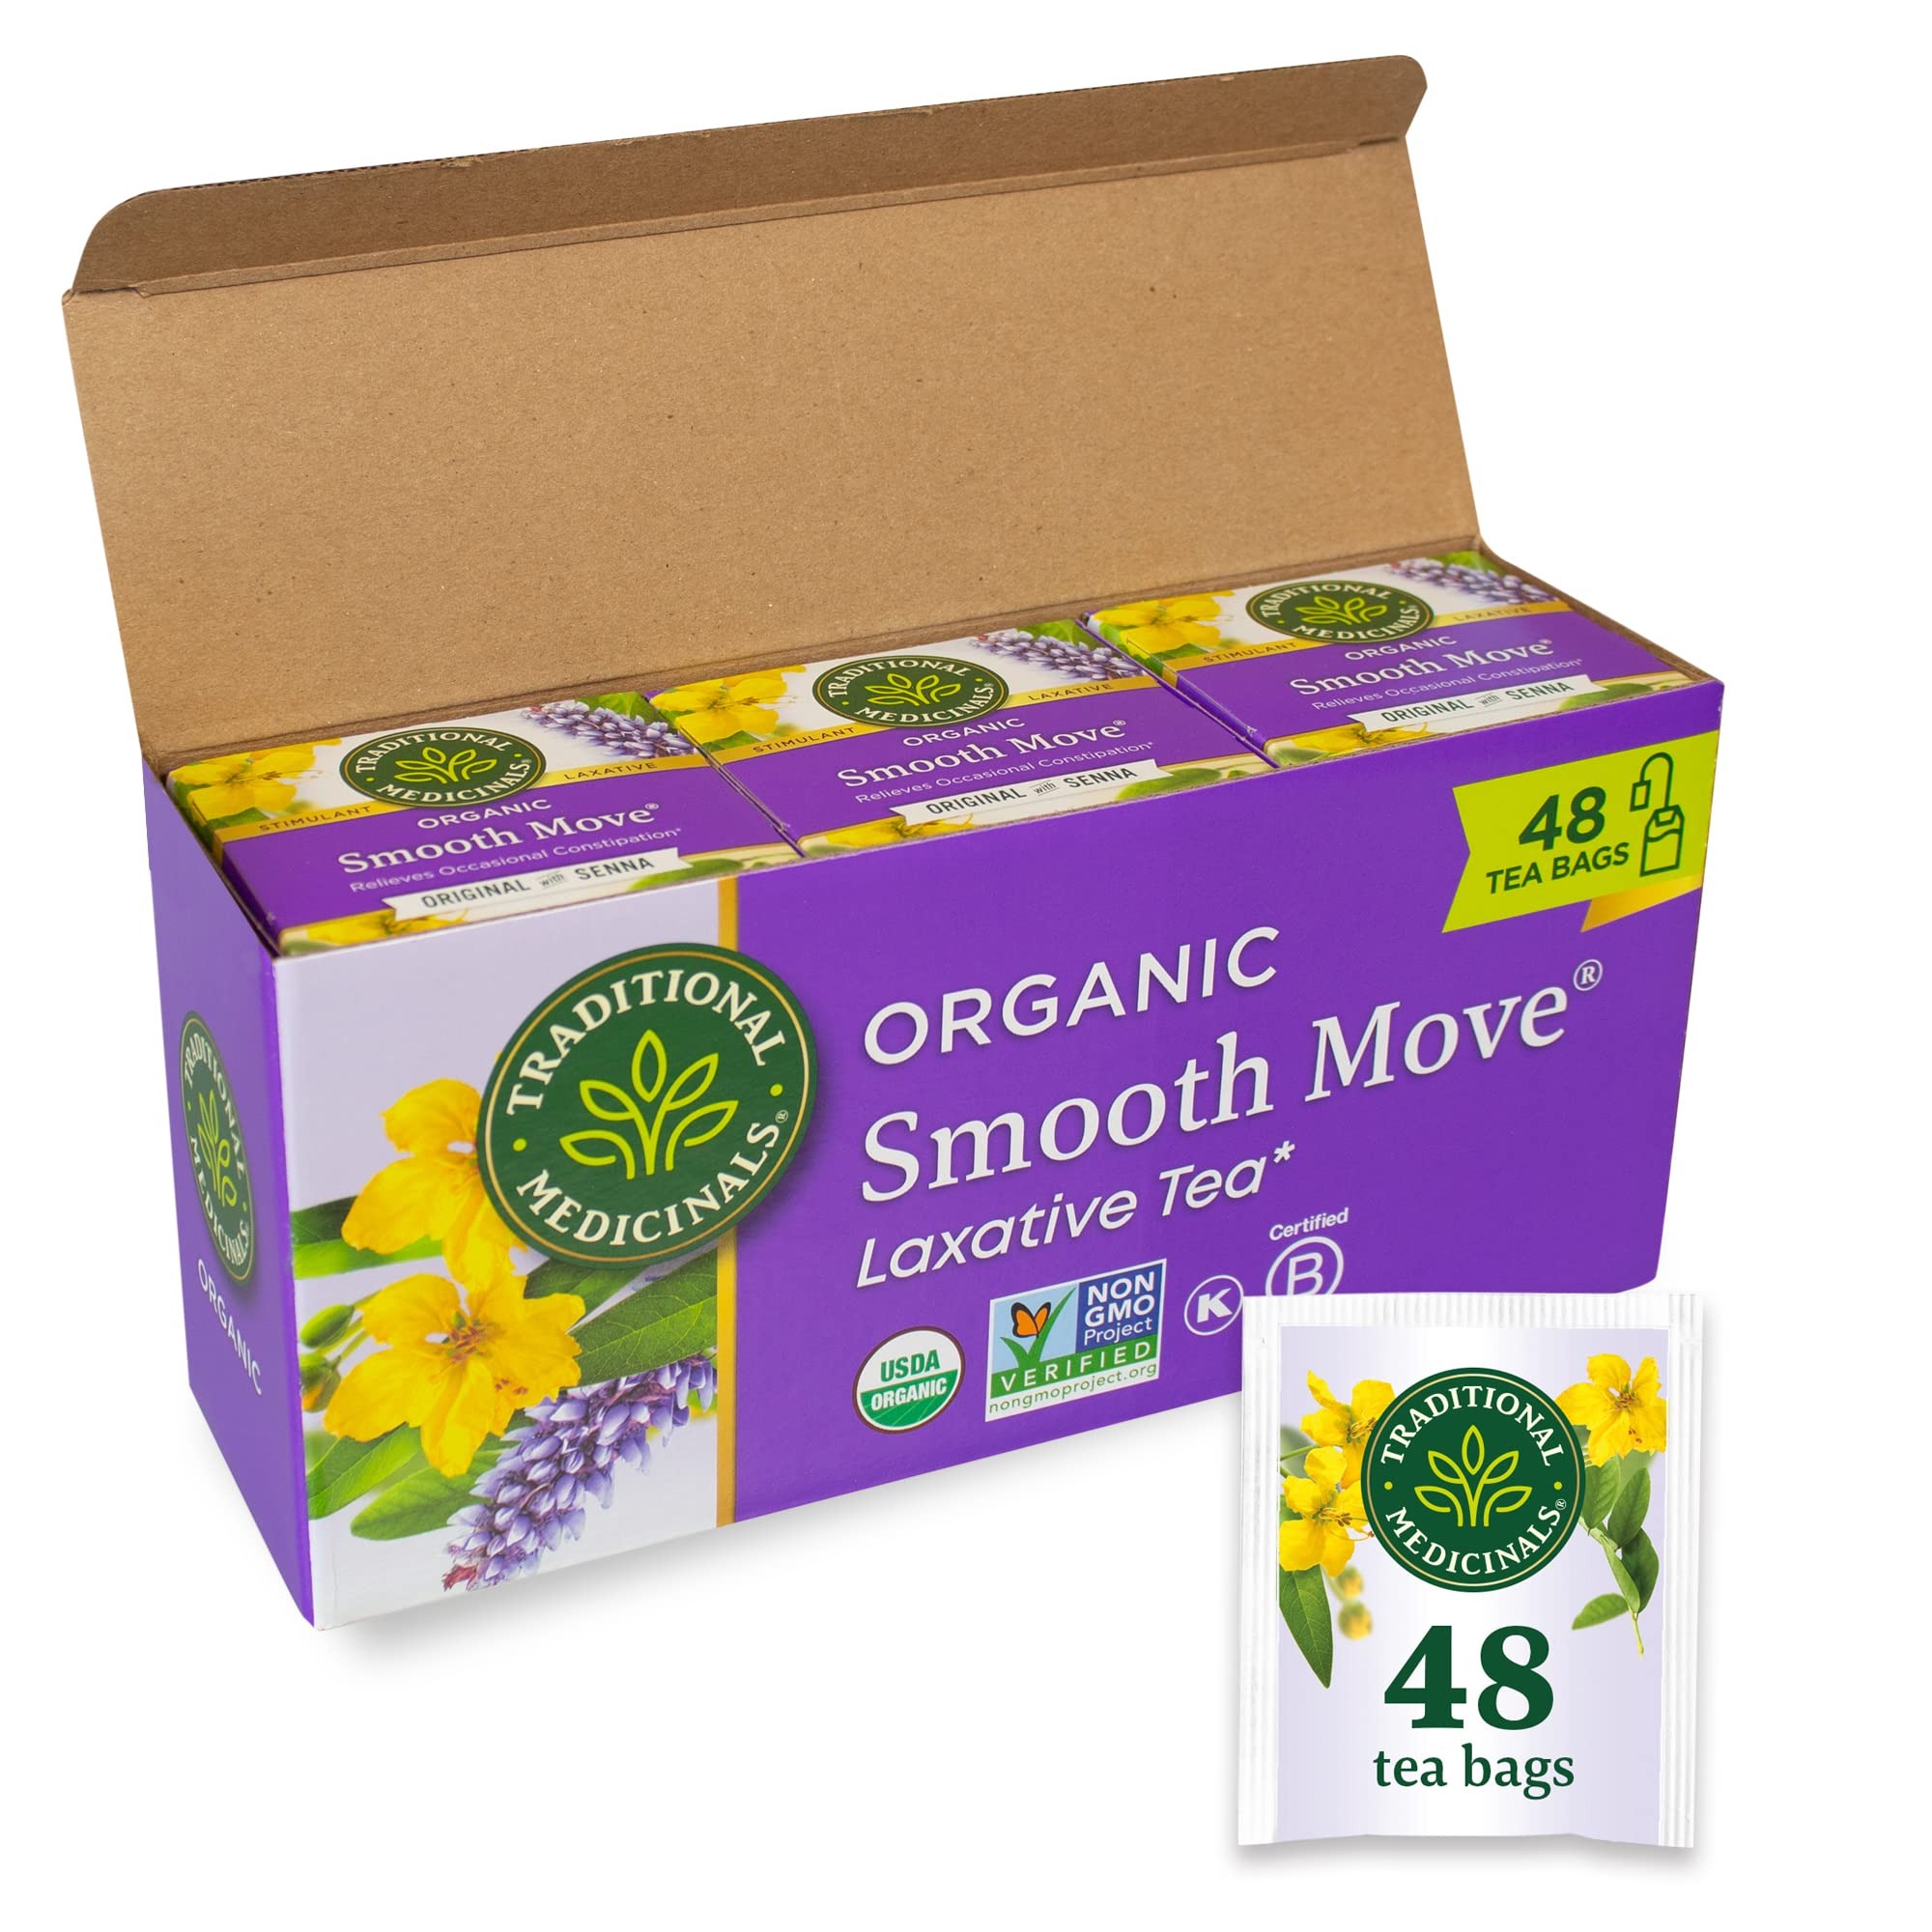
Item Name: Traditional Medicinals Tea, Organic Smooth Move, Relieves Occasional Constipation, Senna, 48 Tea Bags (3 Pack)
Bullet Point 1: HERBAL POWER: Relieves occasional constipation, generally within 6-12 hours.
Bullet Point 2: TASTE: Sweet and aromatic with spiced orange notes.
Bullet Point 3: America's Laxattive Tea. Time-tested for over 4 years.
Bullet Point 4: USDA Certified Organic. Non-GMO Verified. Kosher. Caffeine Free. Certified B Corp. Compostable Tea Bags.
Bullet Point 5: Consistently high quality herbs from ethical trading partnerships. Medicinal-grade organic senna leaf.
Bullet Point 6: Case of three boxes, each box containing 16 sealed tea bags (48 total tea bags).
Value: 48.0
Unit: Count

Price: 5.29